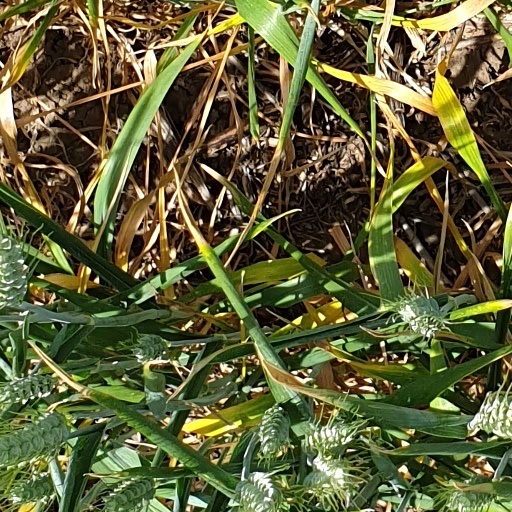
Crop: wheat